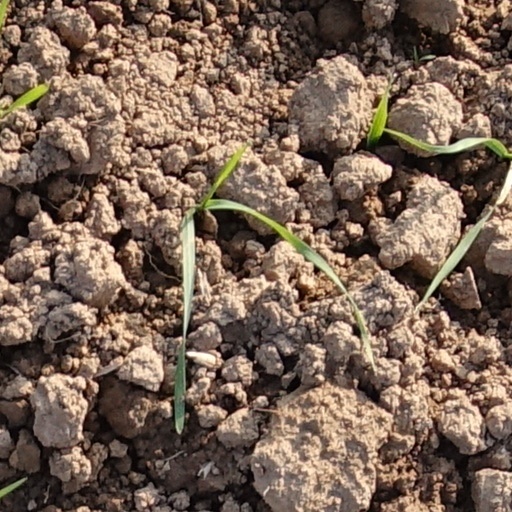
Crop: wheat